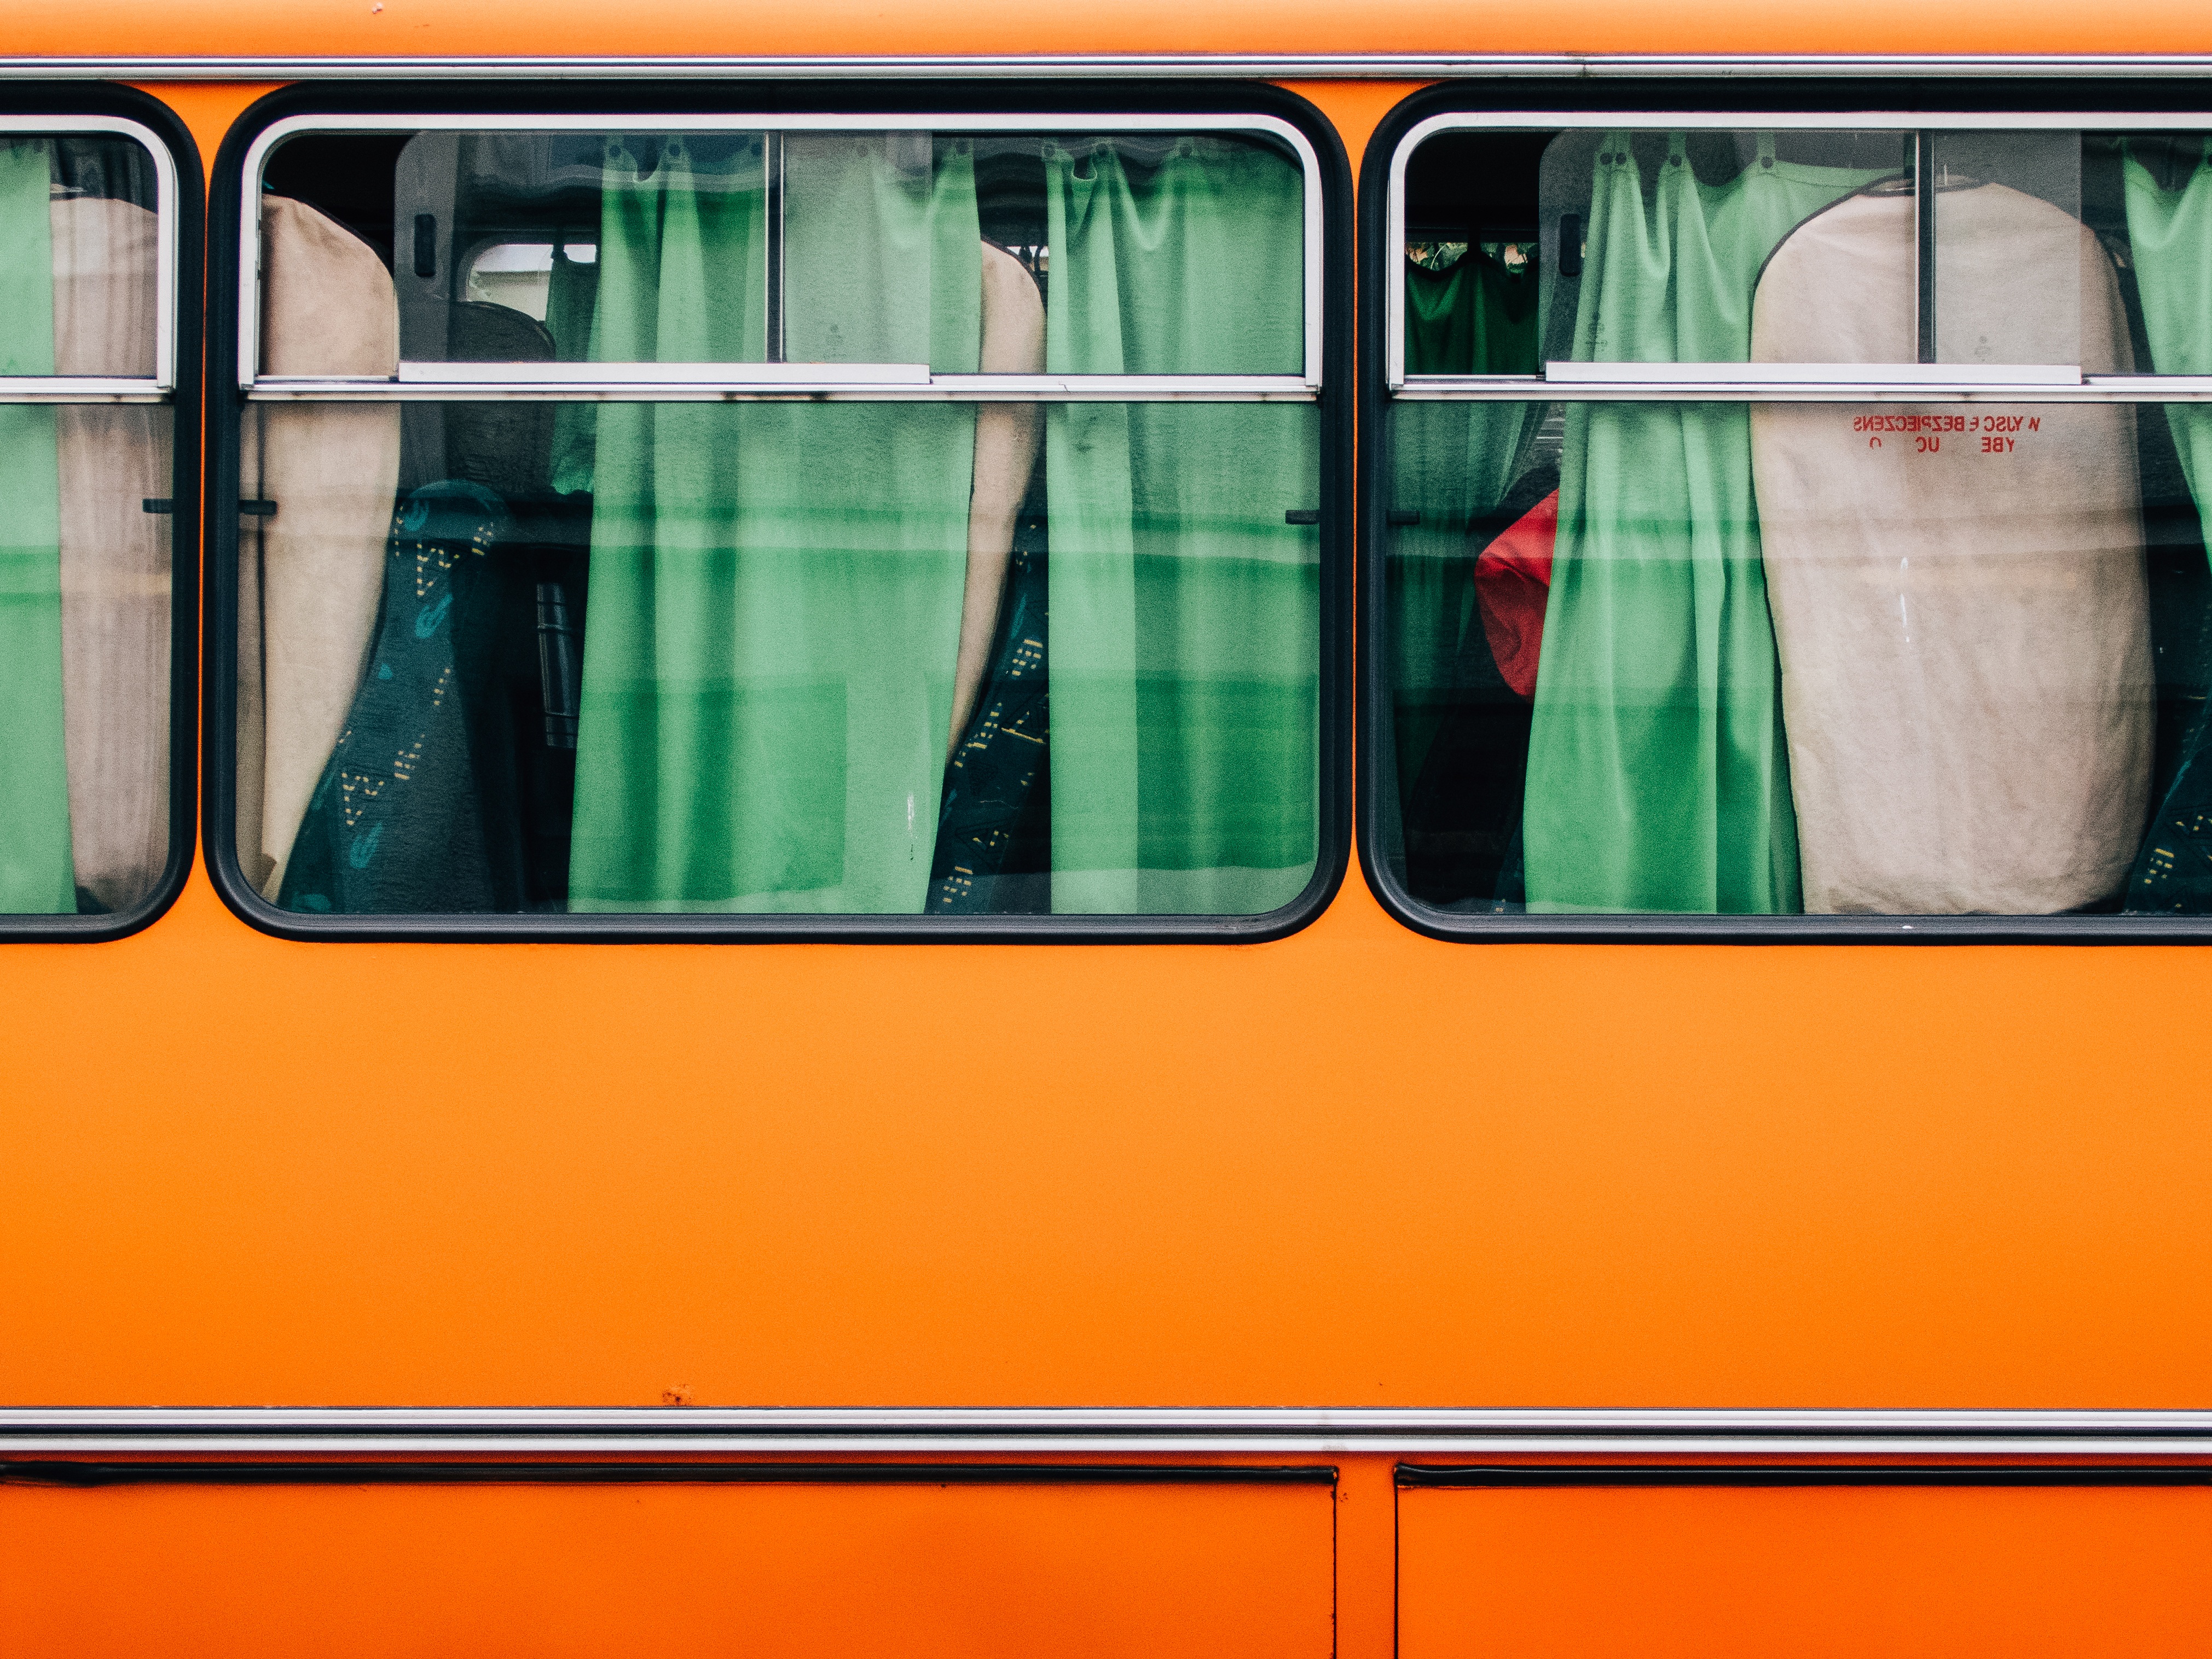
road, window, glass, urban, travel, transportation, transport, vehicle, color, trip, lifestyle, modern, public transport, bus